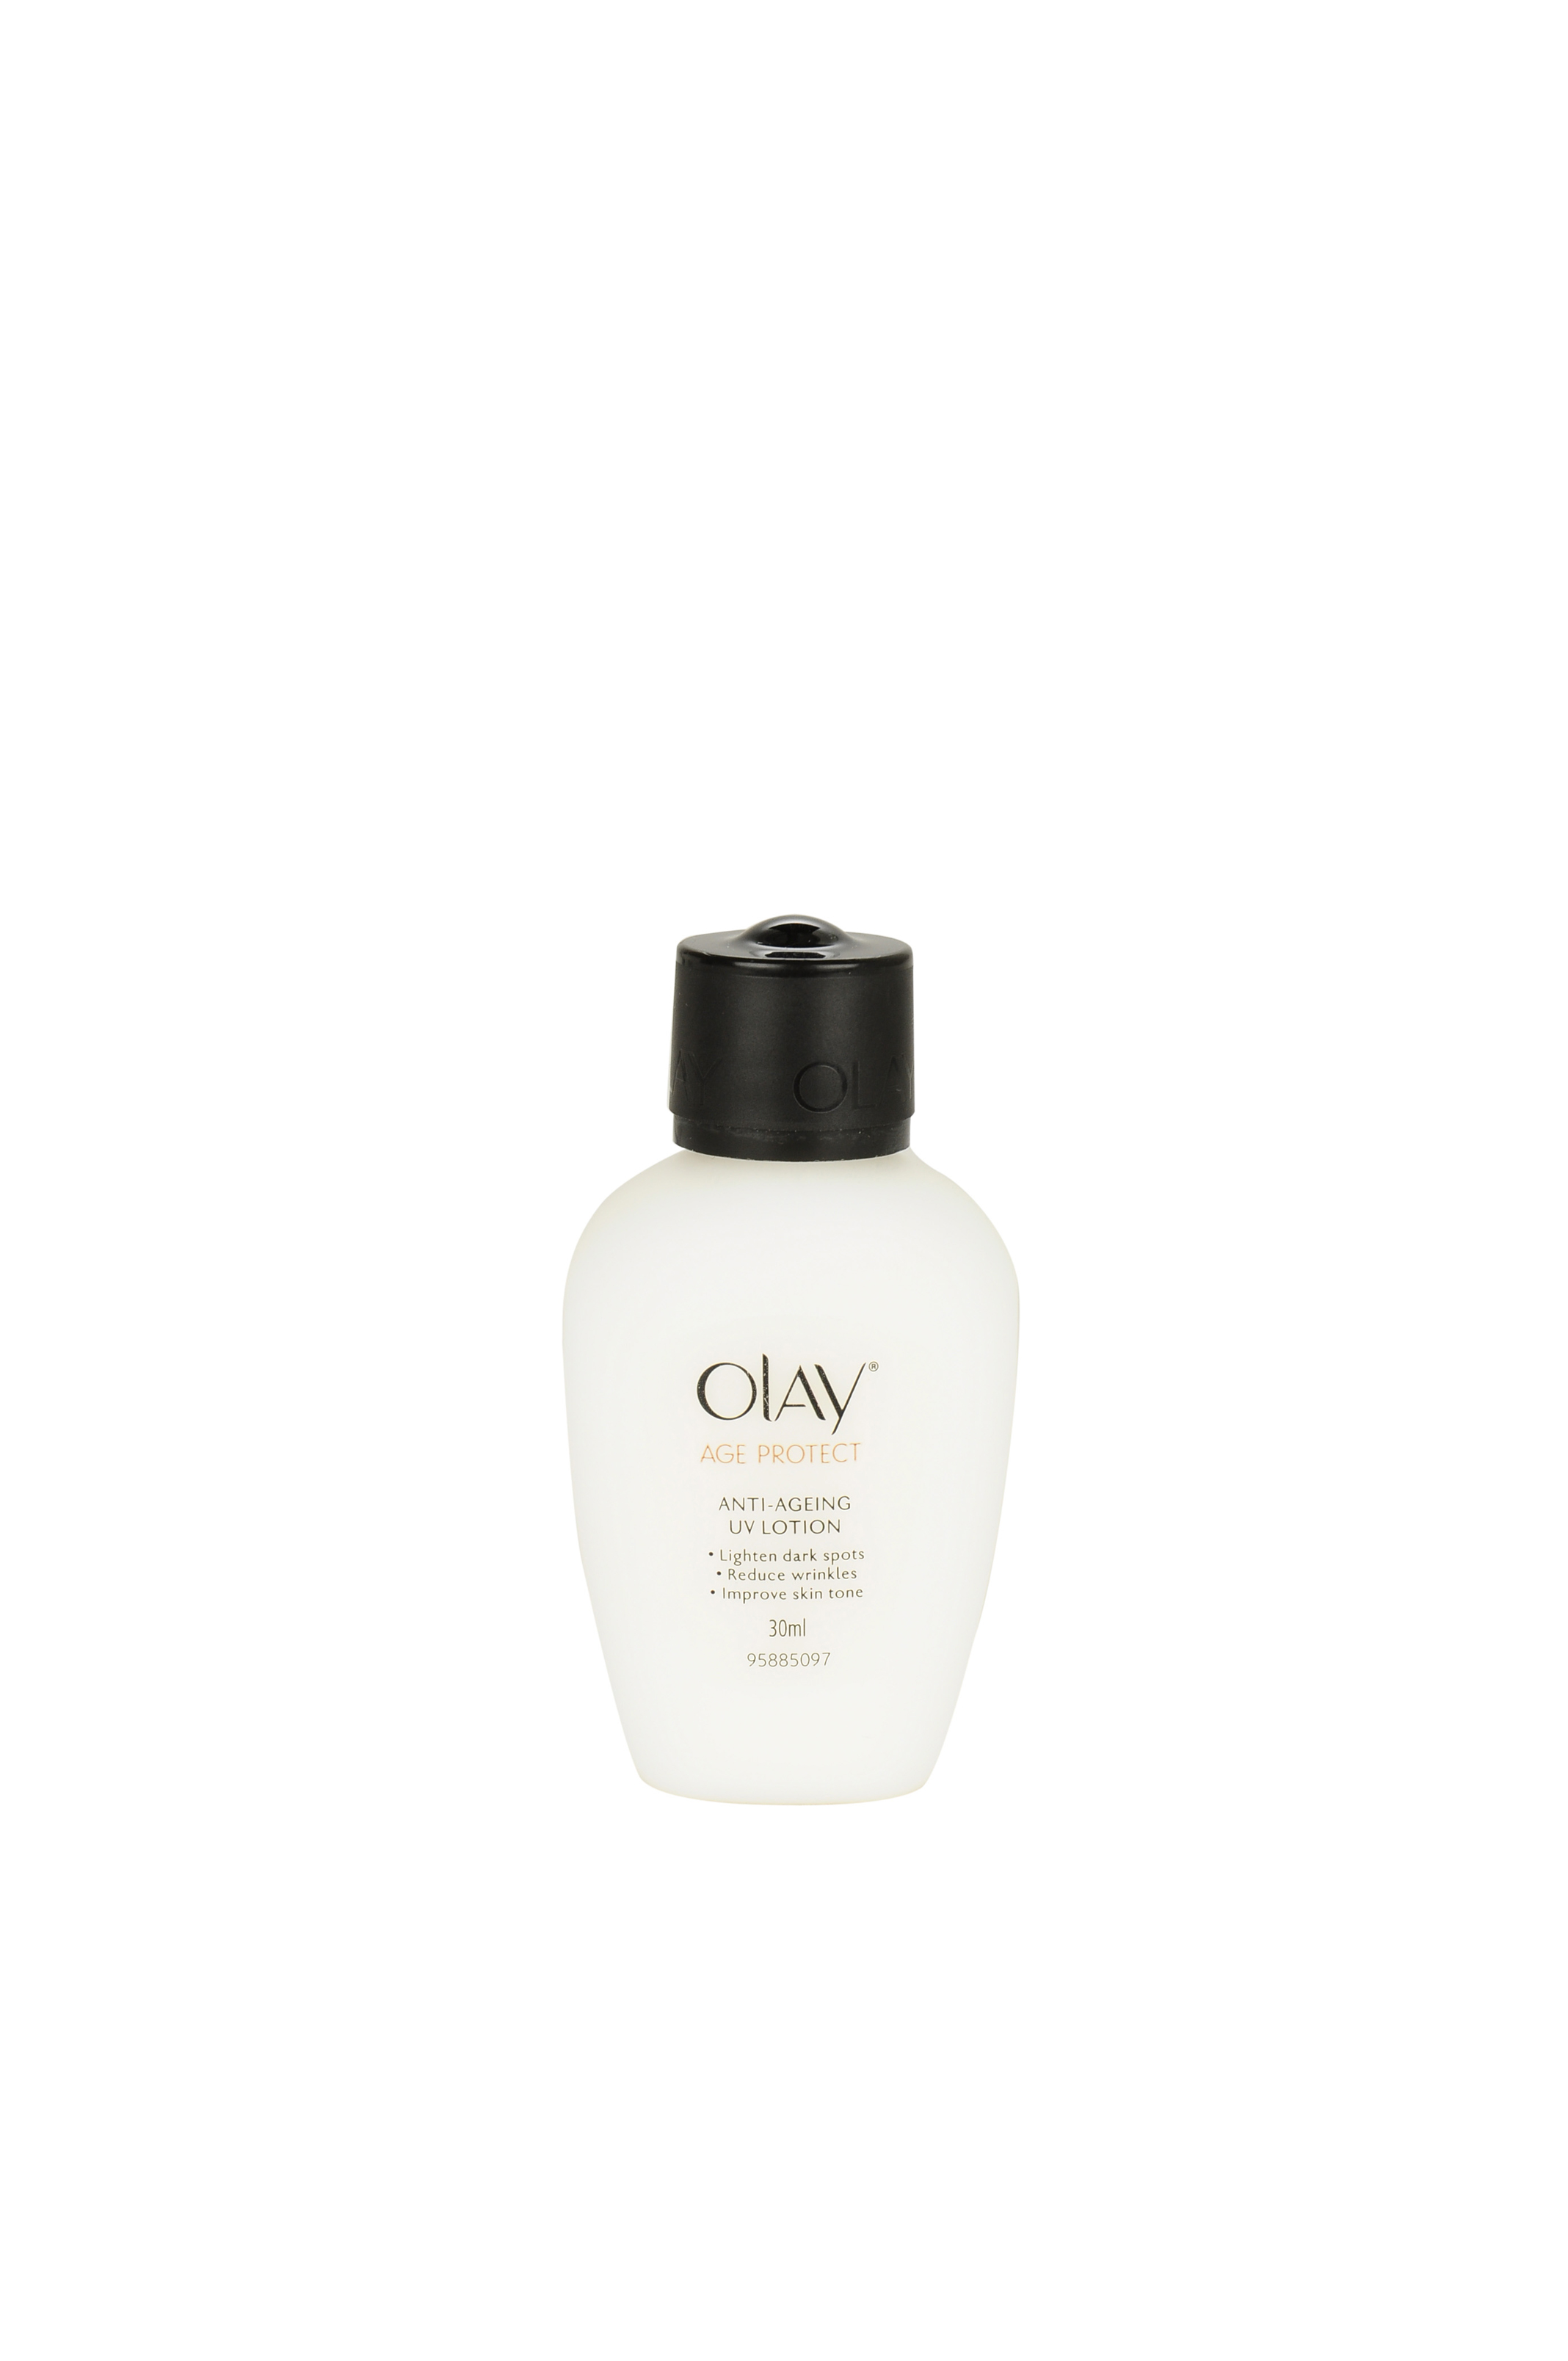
Olay Women Age Protect Anti-Ageing UV Lotion
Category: Personal Care / Skin / Face Moisturisers
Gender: Women
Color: Black
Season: Spring 2017
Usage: Casual